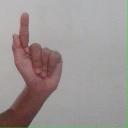
अक्षर: ळ